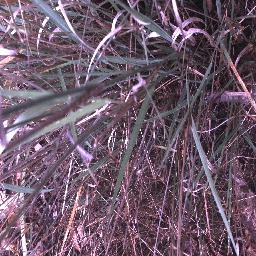
Label: negative